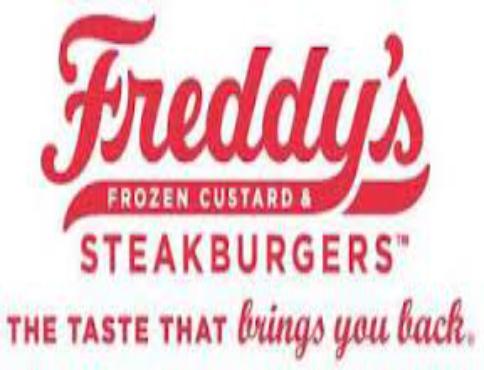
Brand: Freddy's Frozen Custard & Steakburgers
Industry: Food